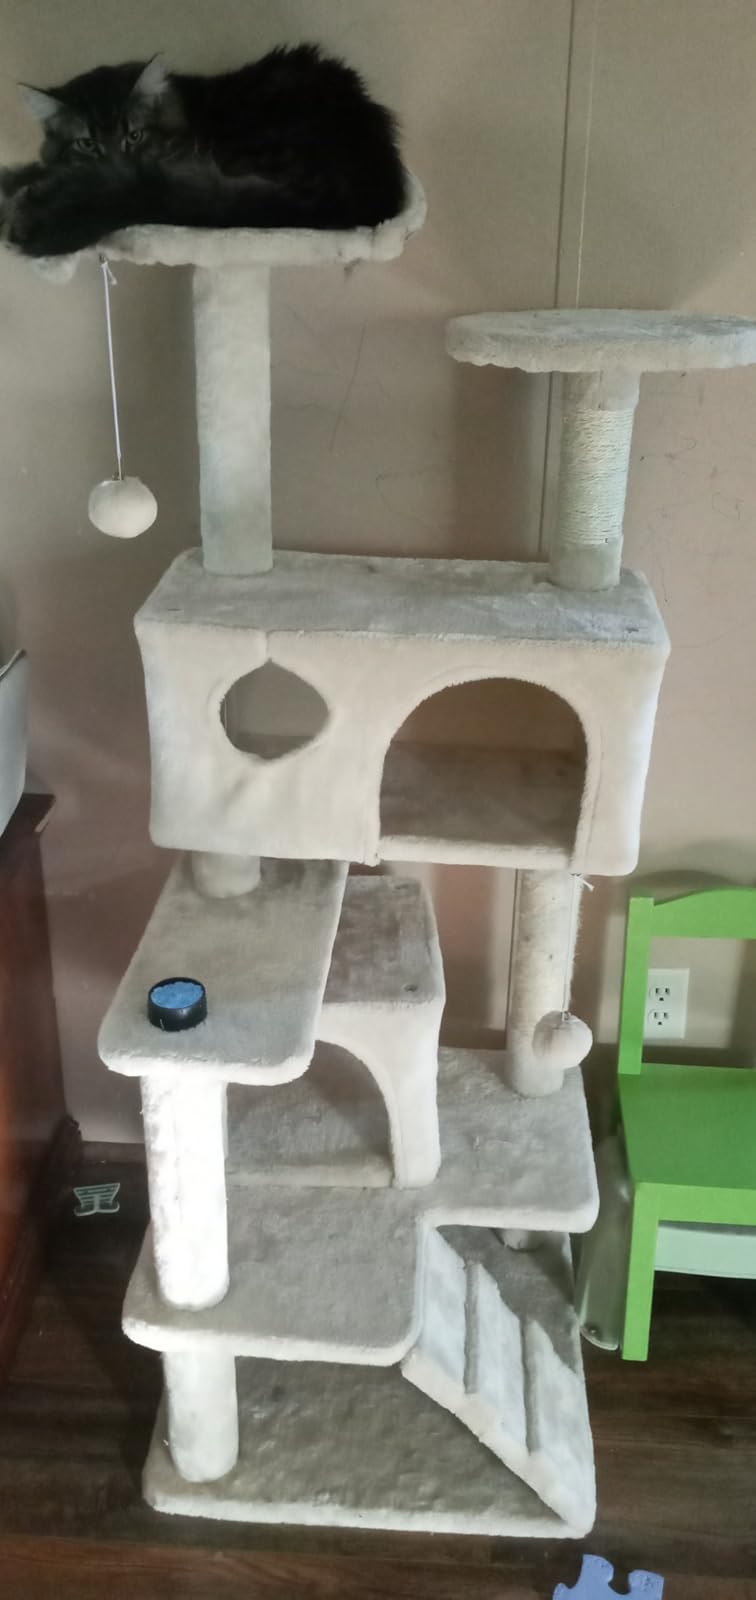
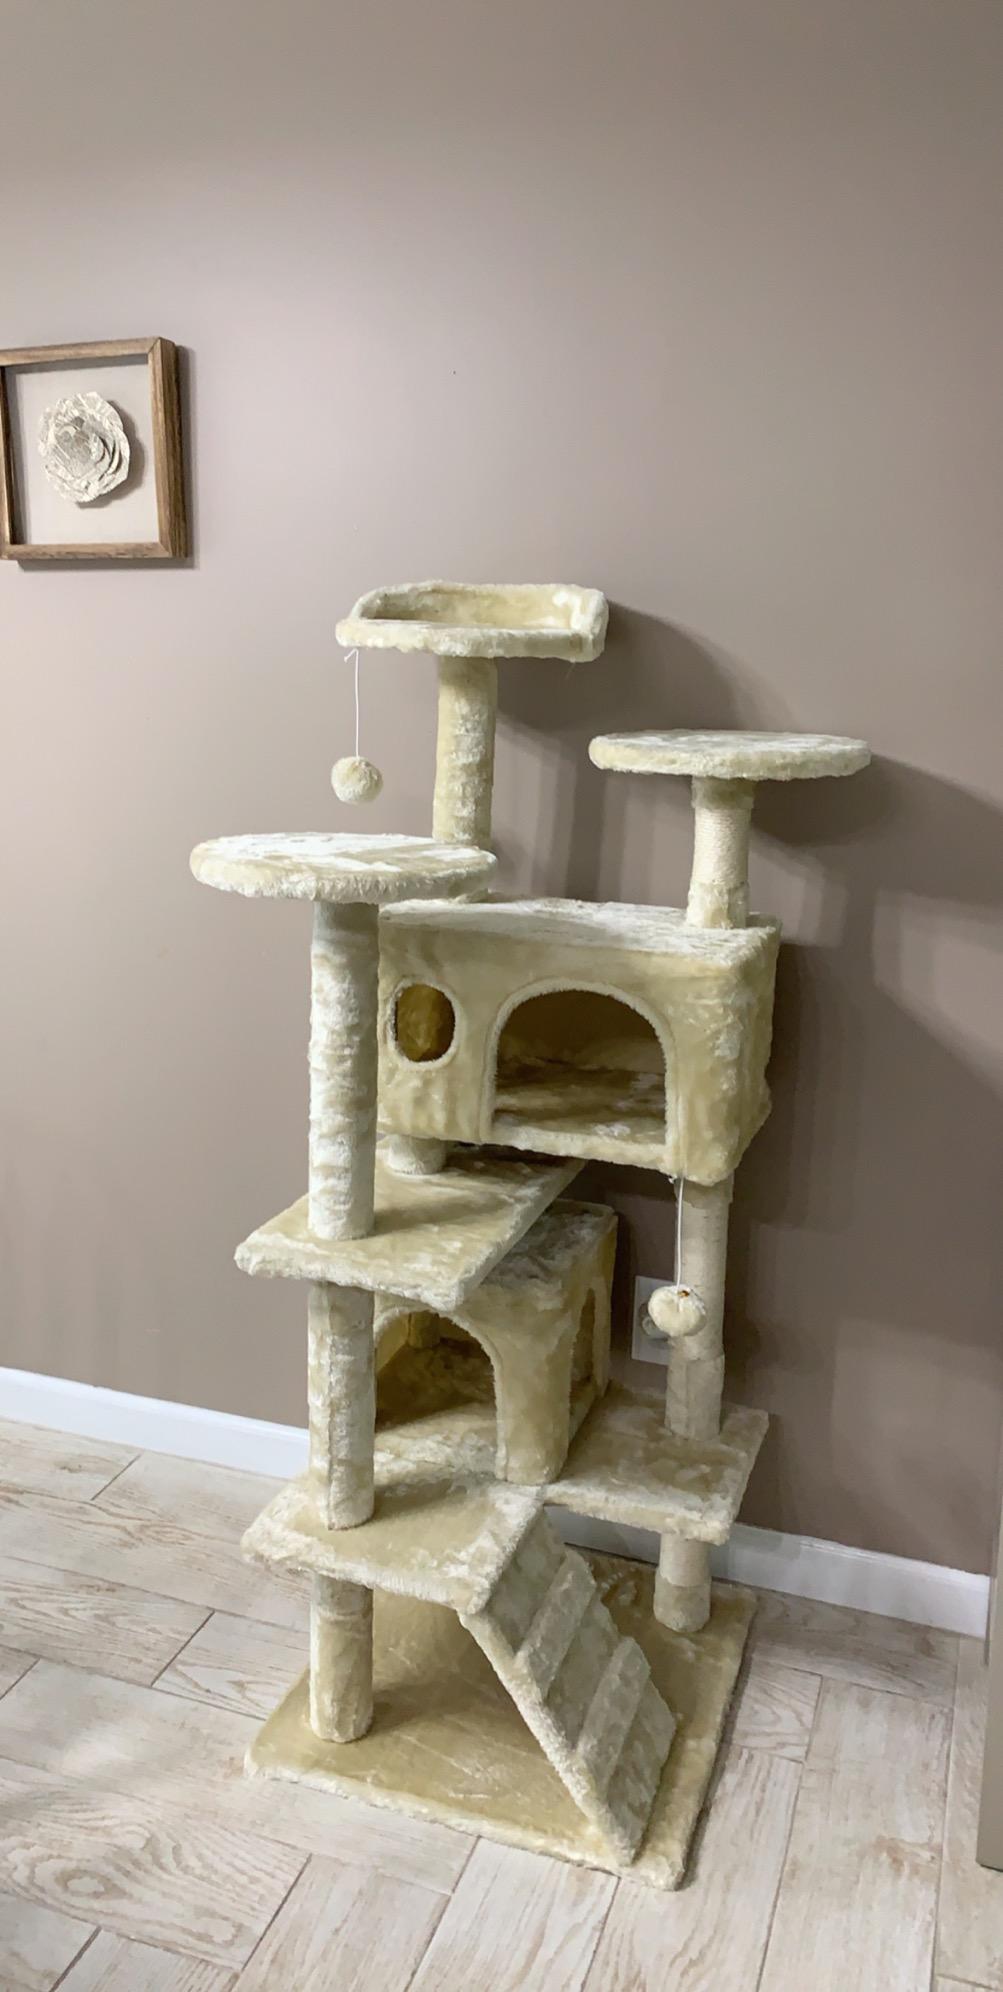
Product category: items_cat tree
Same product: yes